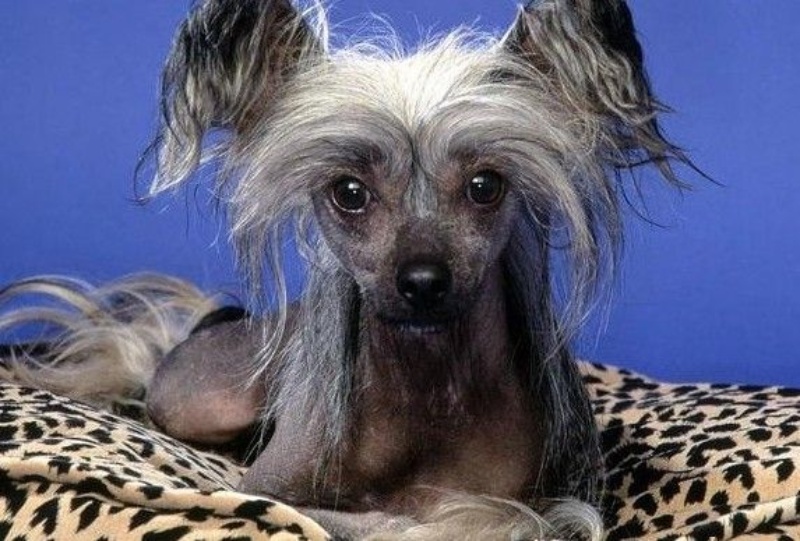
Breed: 234-n000093-Chinese_Crested_Dog